Salah Elmur

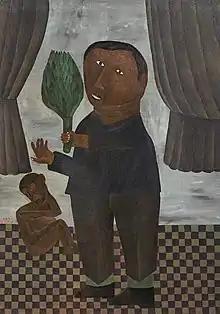
Salah Elmur: A Monkey and an Artichoke, Acrylic on canvas, 185 x 185 cm, 2017

Elmur has participated in group and solo exhibitions in the Middle East, East Africa, Europe, Canada and the United States. His works are held by the Museum of African Contemporary Art Al Maaden (MACAAL) in Marrakesh, the Sharjah Art Foundation (SAF) in the UAE, the Zeitz Museum of Contemporary Art Africa MOCAA in Cape Town, the Minneapolis Institute of Art (MIA) and the Weisman Art Museum in Minneapolis, and the Centre Pompidou in Paris.